St Bernadette's, Nunthorpe

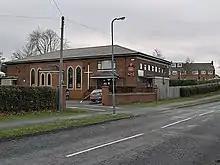

The parish church of St Bernadette is a Roman Catholic Church in Nunthorpe in the Diocese of Middlesbrough.